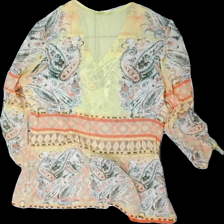
View: back
Type: Blouse
Category: Ladies
Brand: Not in the list
Brand text on label: malvin
Colors: Yellow, Orange, Green, Multicolor
Material: 100% viscose
Pattern: Geometric print
Cut: Regular
Season: All
Damage location: bottom right
Damage 2 location: top center
Price range: 50-100
Recommended usage: Reuse
Description: tunn blus, flerfärgad med olika mönster och pärlor fastsydda runt halsen